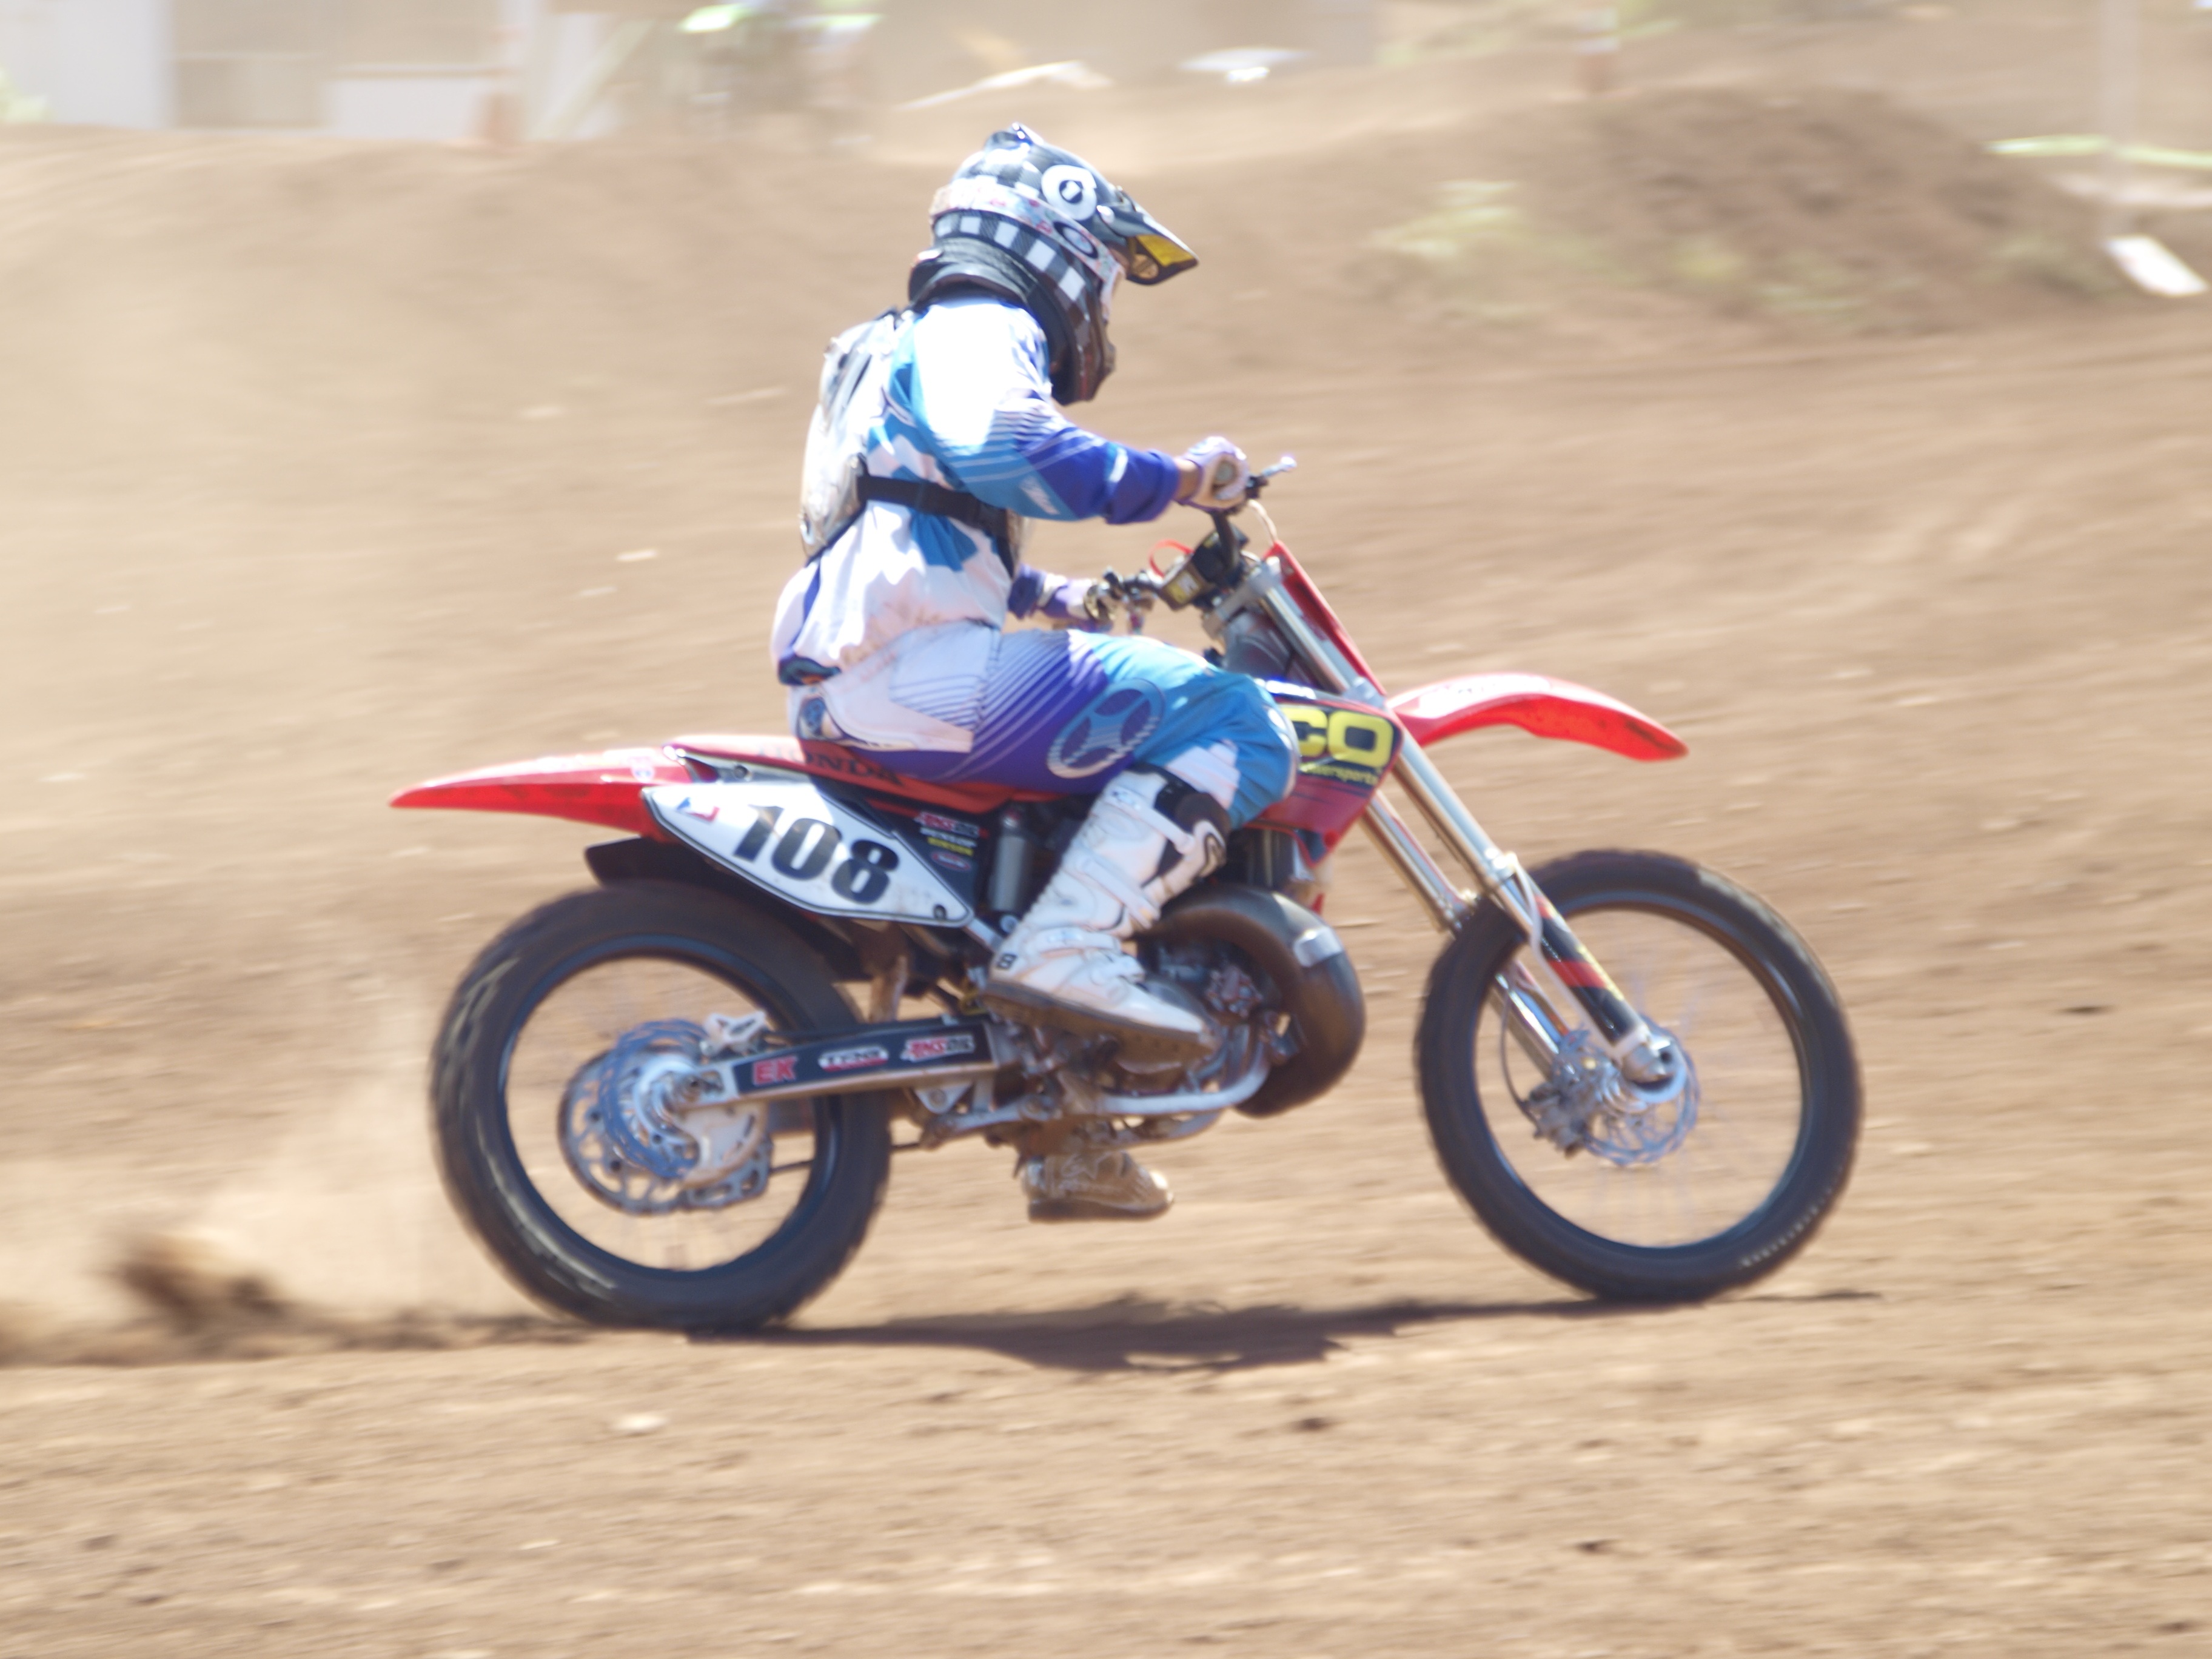
sport, wheel, bike, vehicle, motorcycle, dirt, motocross, extreme, extreme sport, motorbike, speed, cycle, riding, race, competition, power, sports, racing, motorsport, freestyle motocross, motorcycling, dirt bike, motorcycle racing, stunt performer, motorcycle speedway, auto race, endurocross, dirt track racing